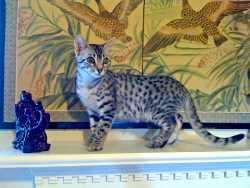
Breed: Egyptian Mau